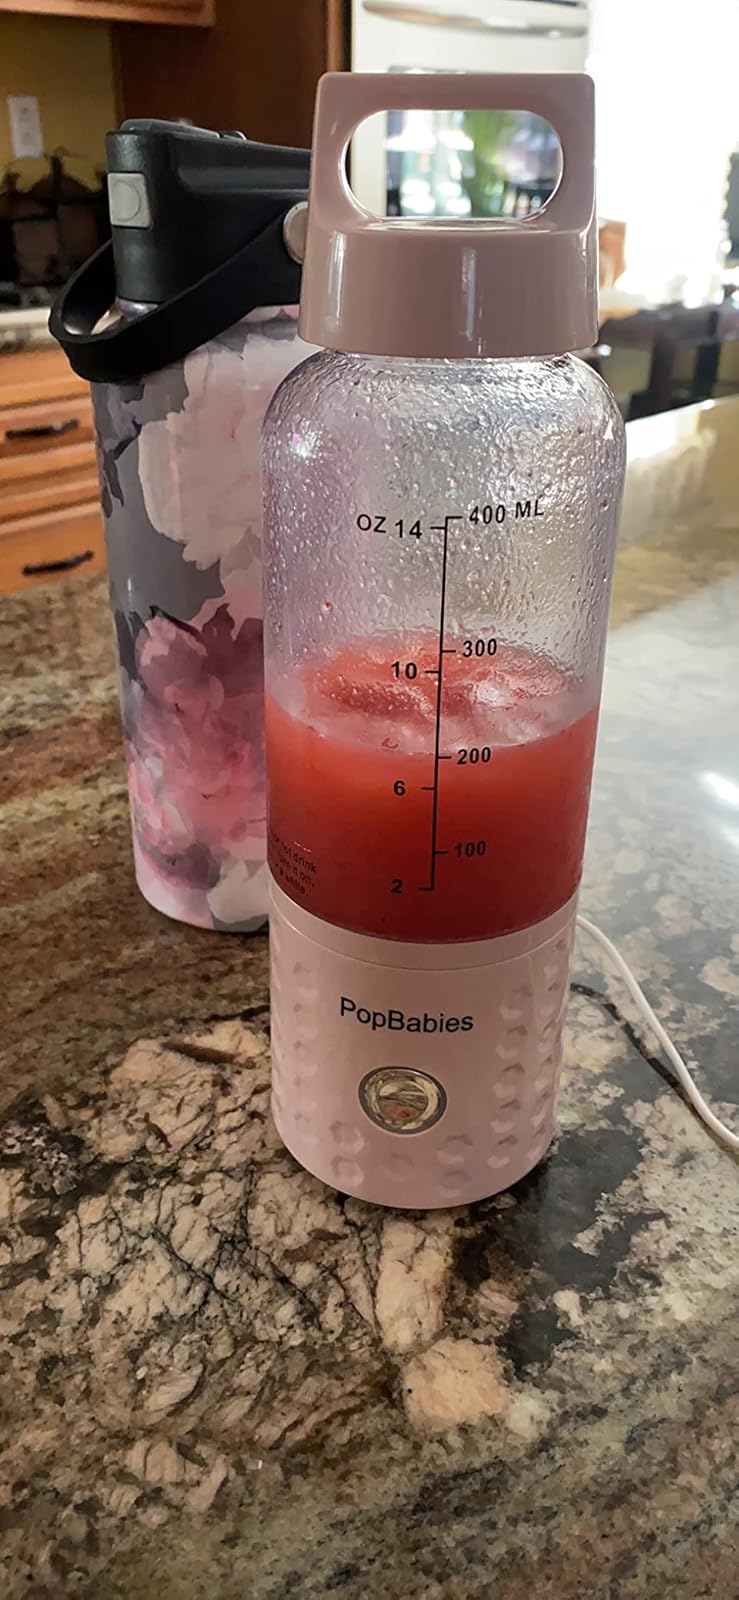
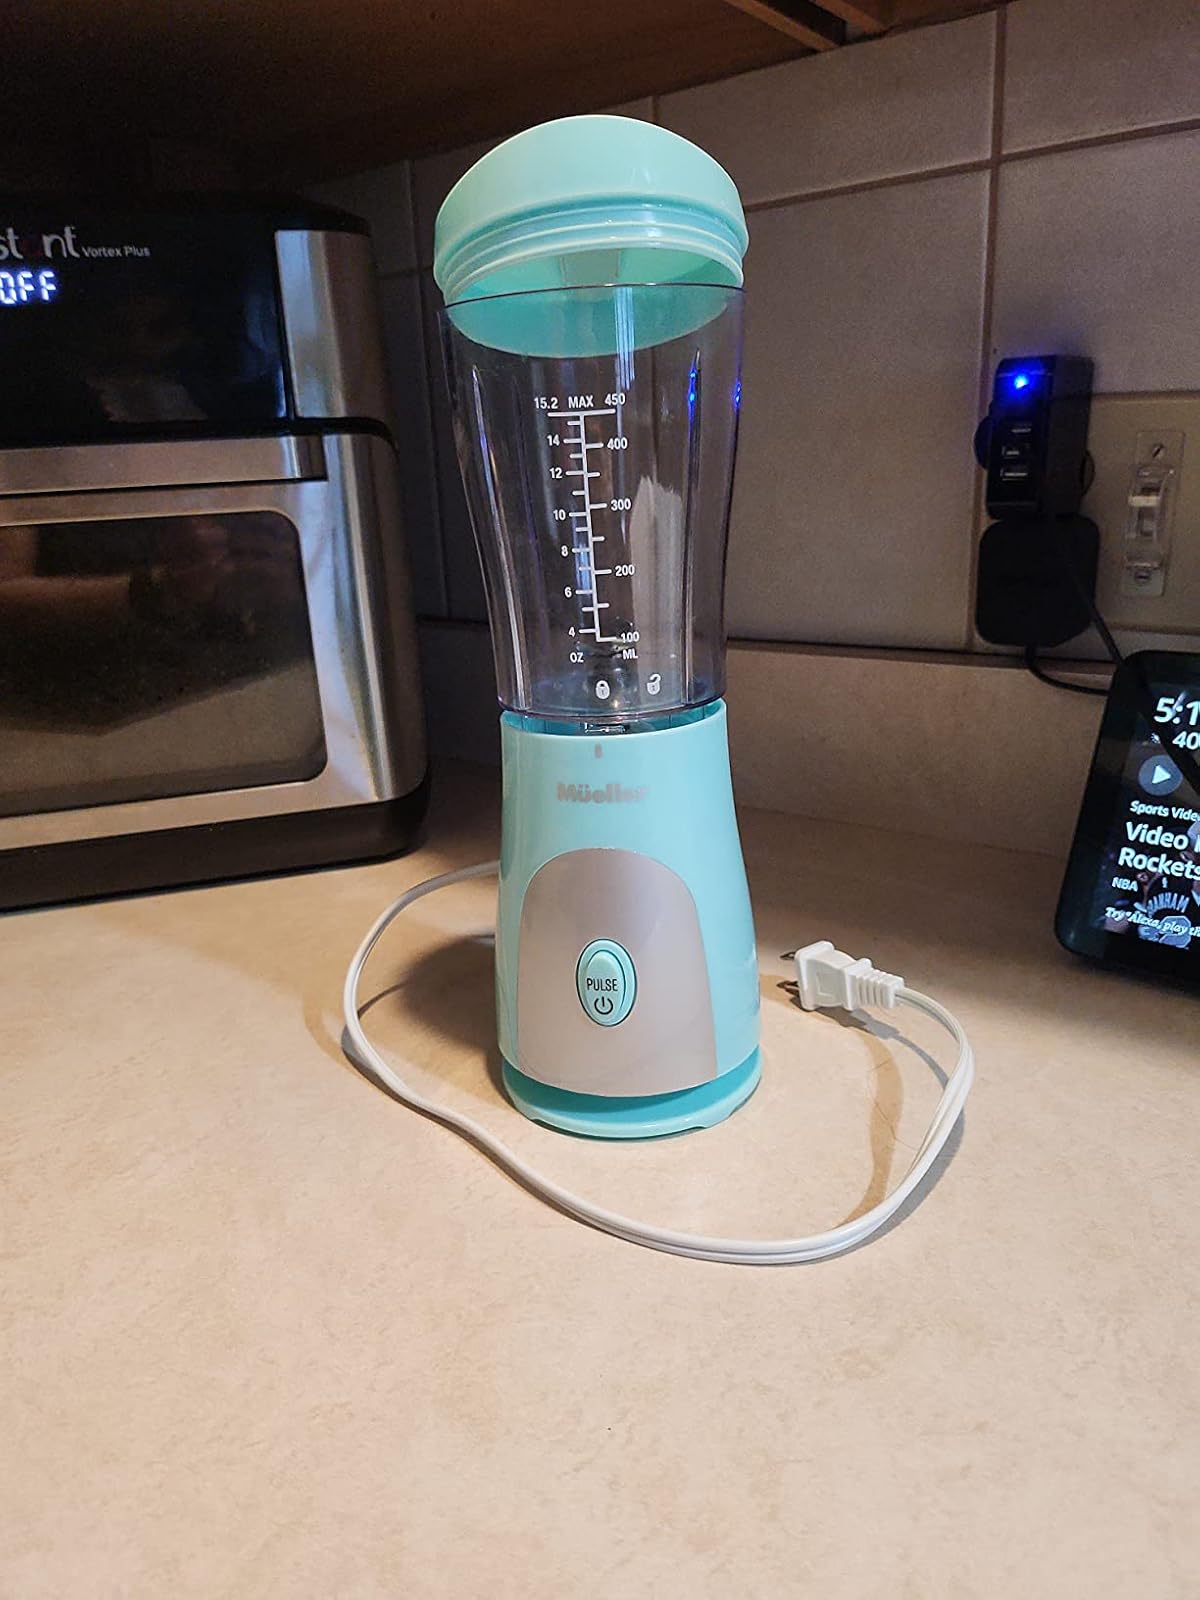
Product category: items_blender
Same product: no